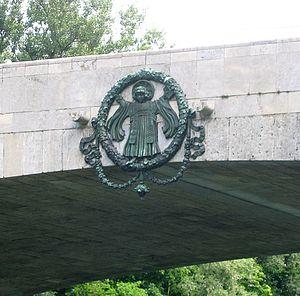
Le pont Maximilien-Joseph est un pont en arc sur la rivière Isar qui relie les quartiers de Lehel et de Bogenhausen à Munich. Il doit son nom au roi Maximilien Ier Joseph de Bavière et est également connu sous son nom original, pont de Bogenhausen, ou même comme pont Tivoli.